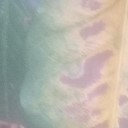
Label: Leaf_rust